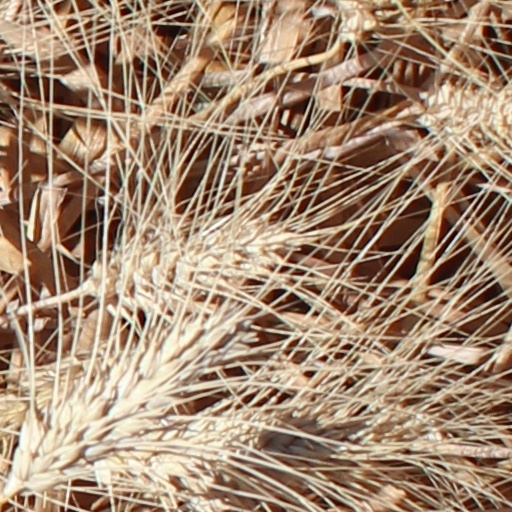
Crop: wheat